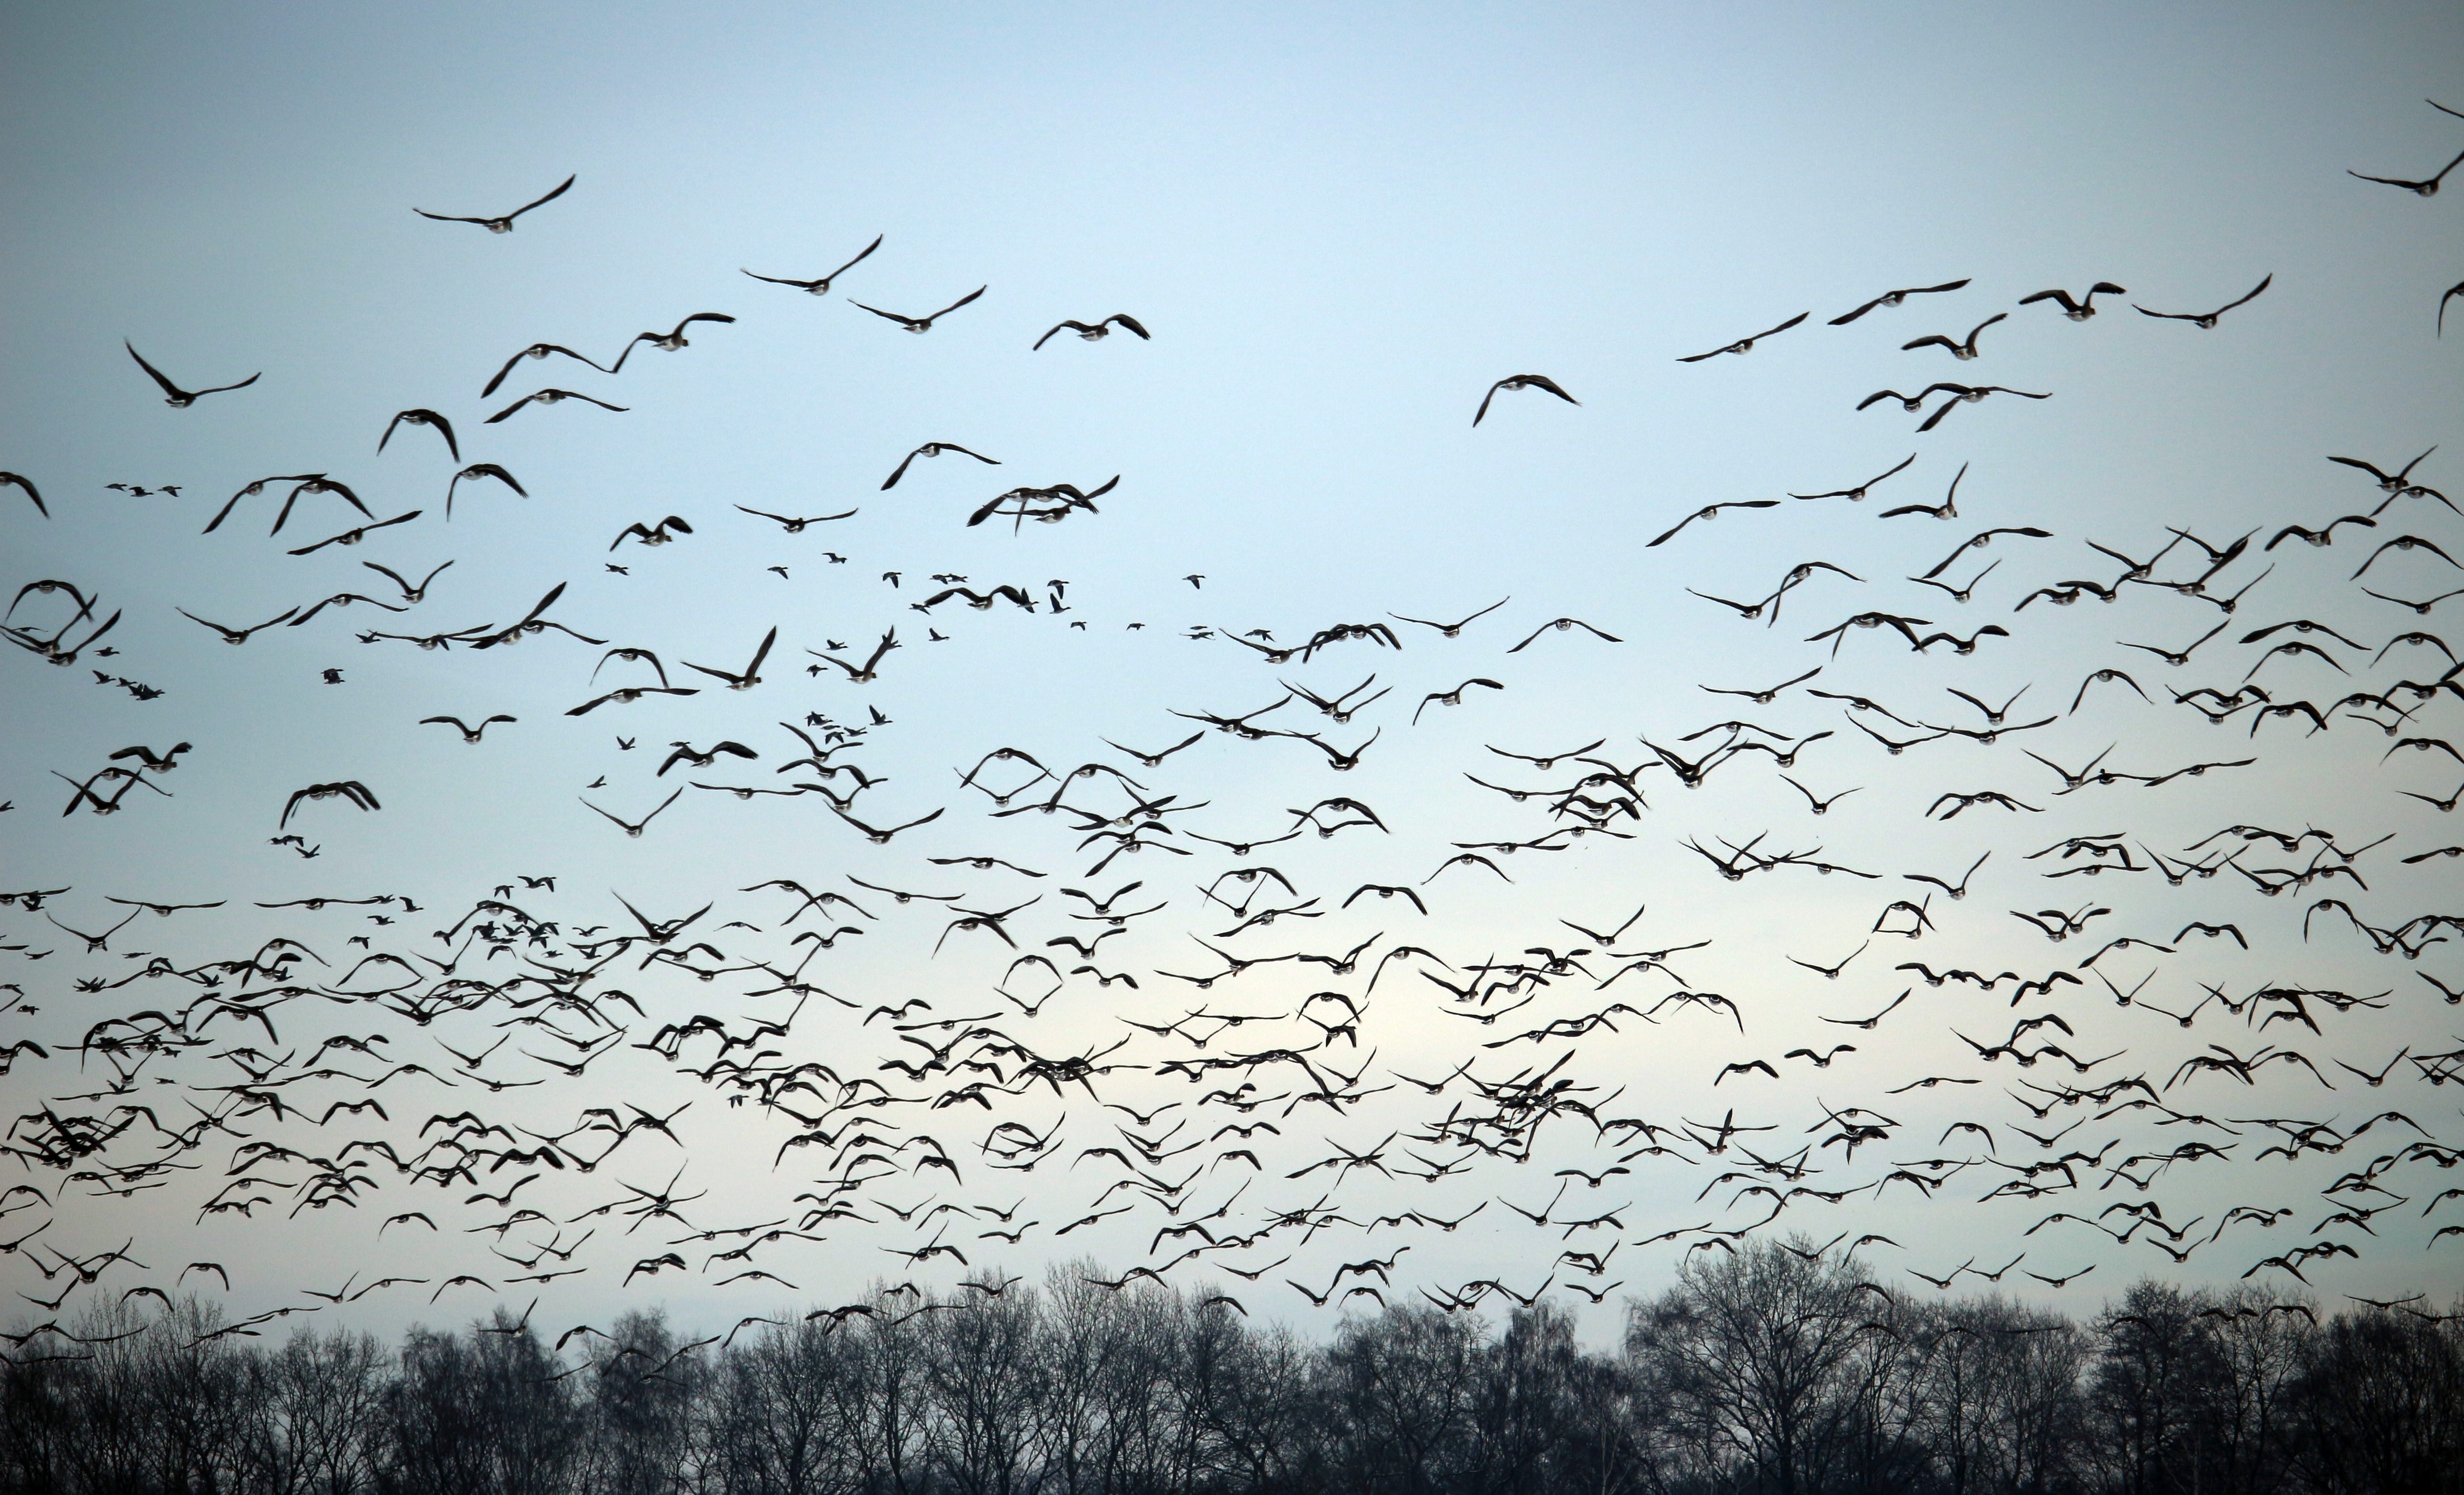
nature, branch, winter, bird, wing, cloud, sky, flock, line, birds, geese, water bird, bird migration, wild geese, swarm, flock of birds, migratory birds, migratory bird, wild goose, animal migration